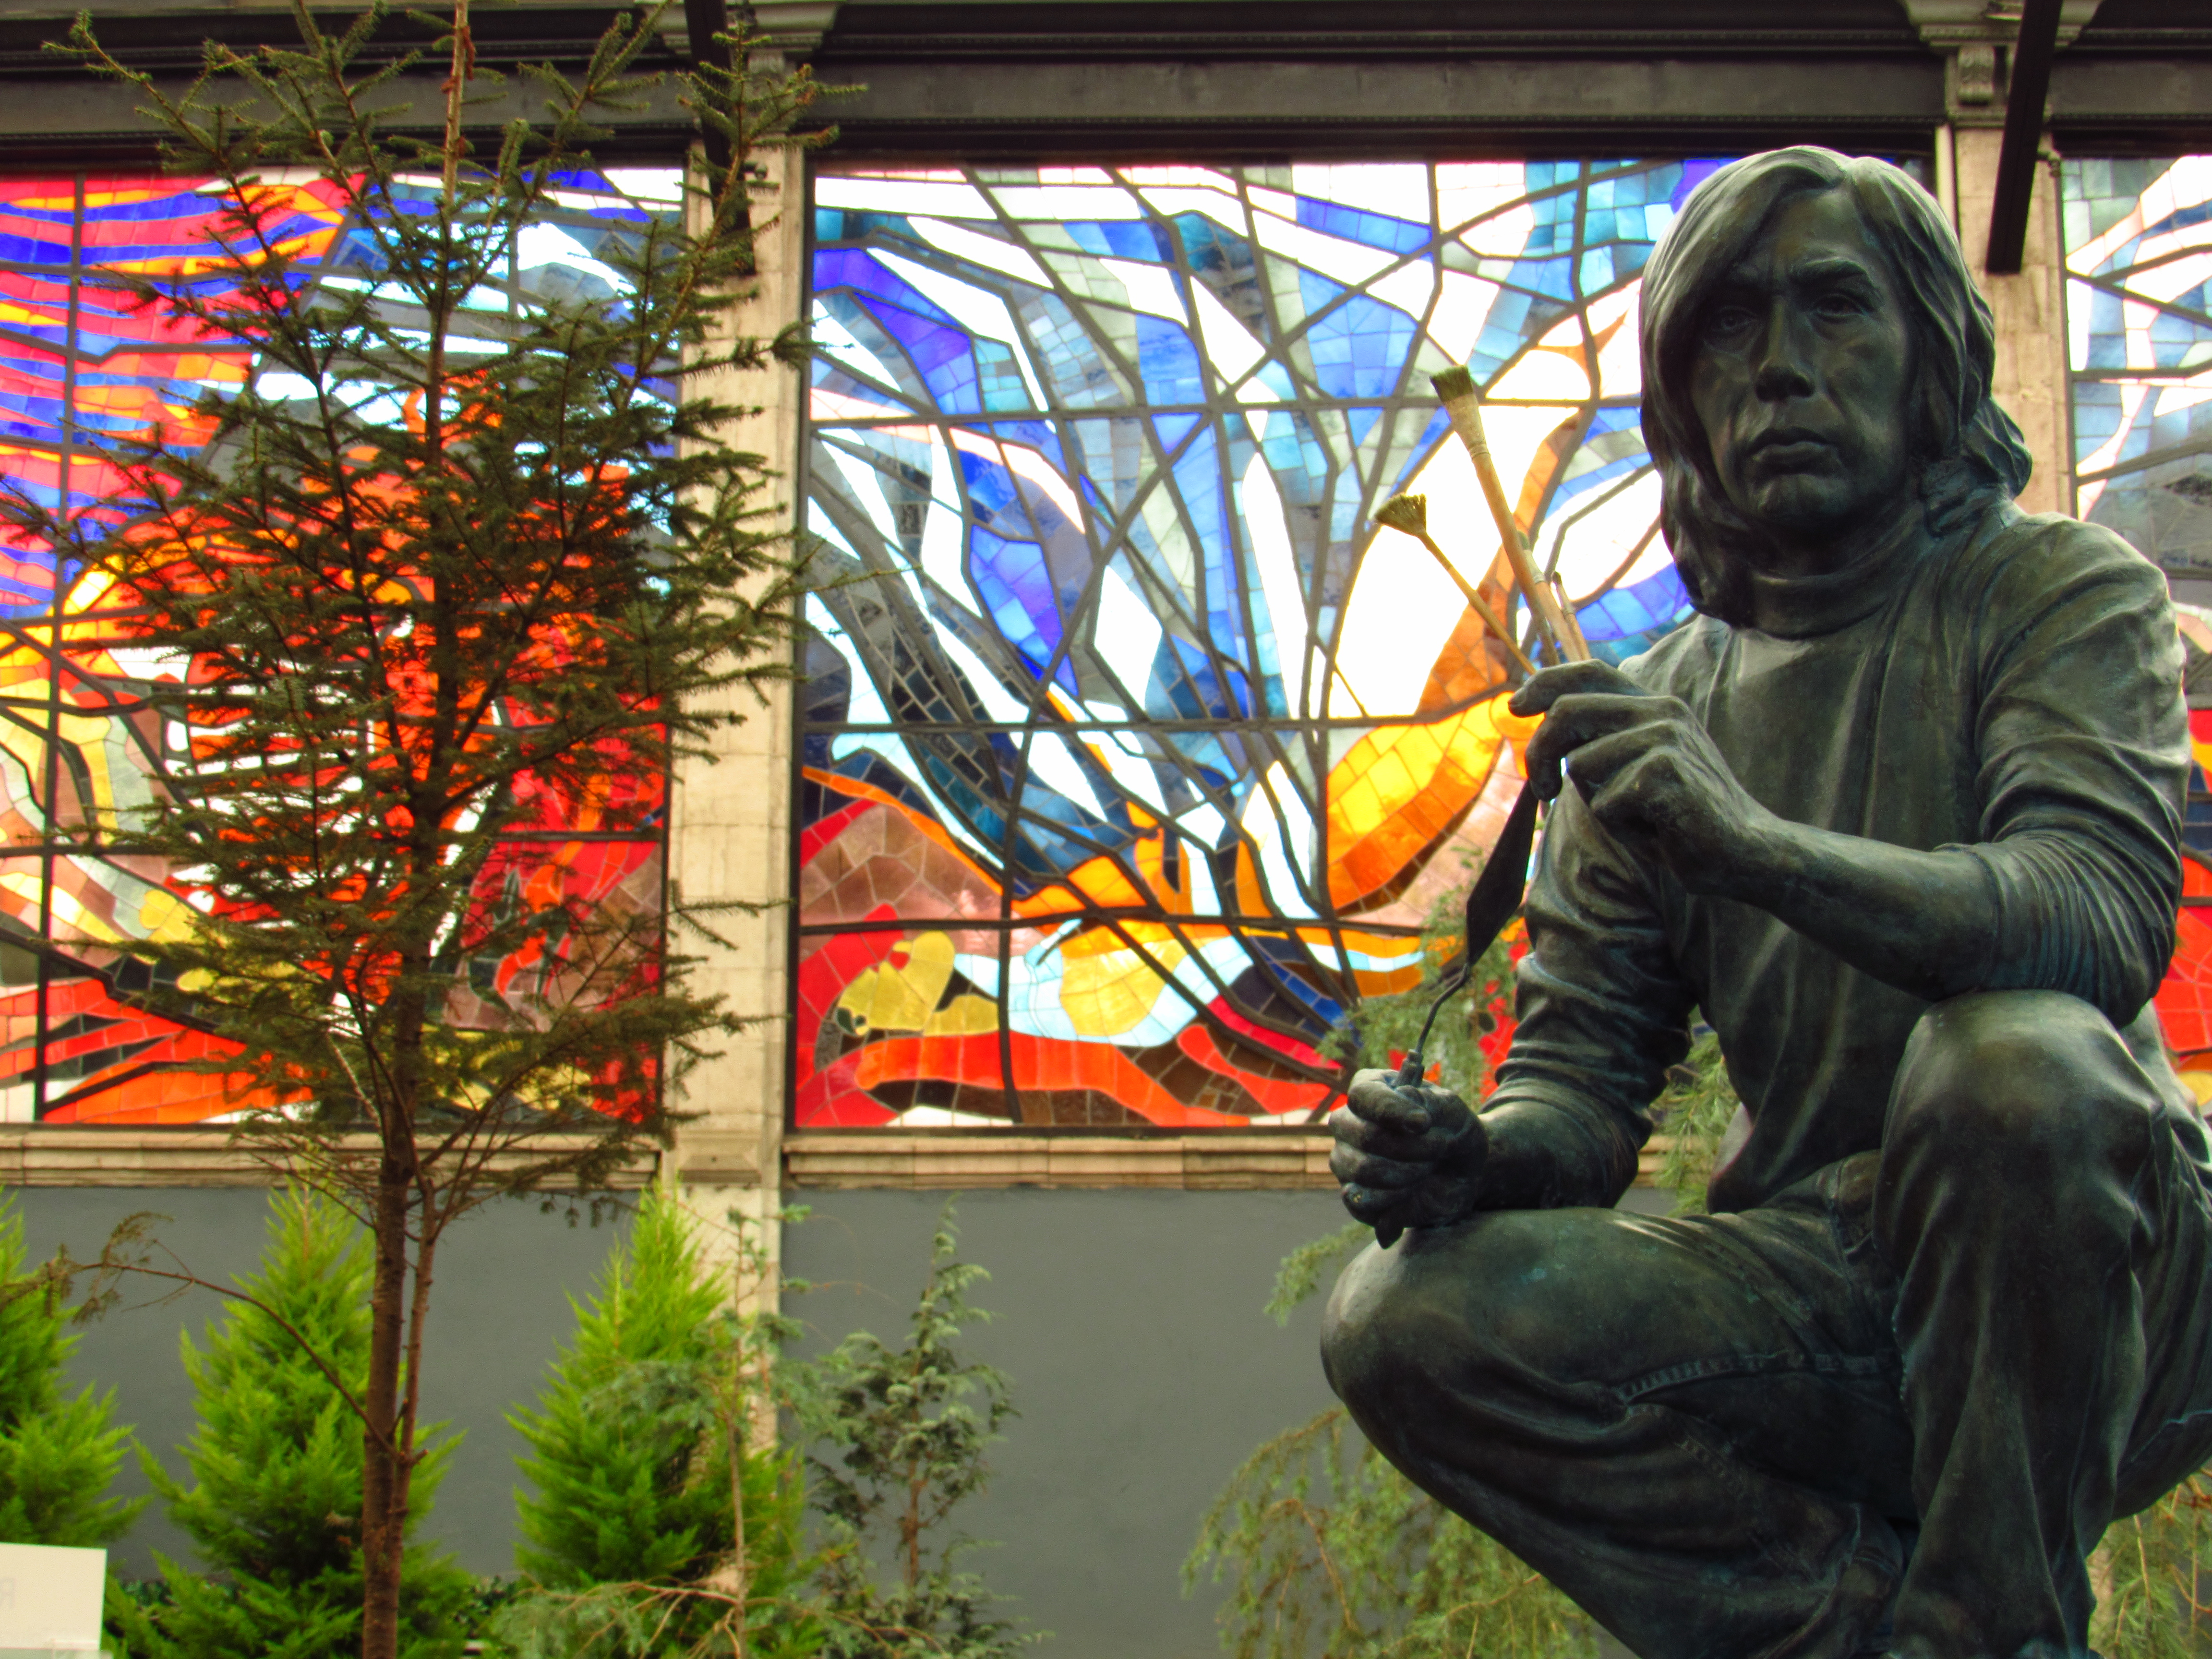
glass, stained, mexico, full shot, statue, art, window, visual arts, plant